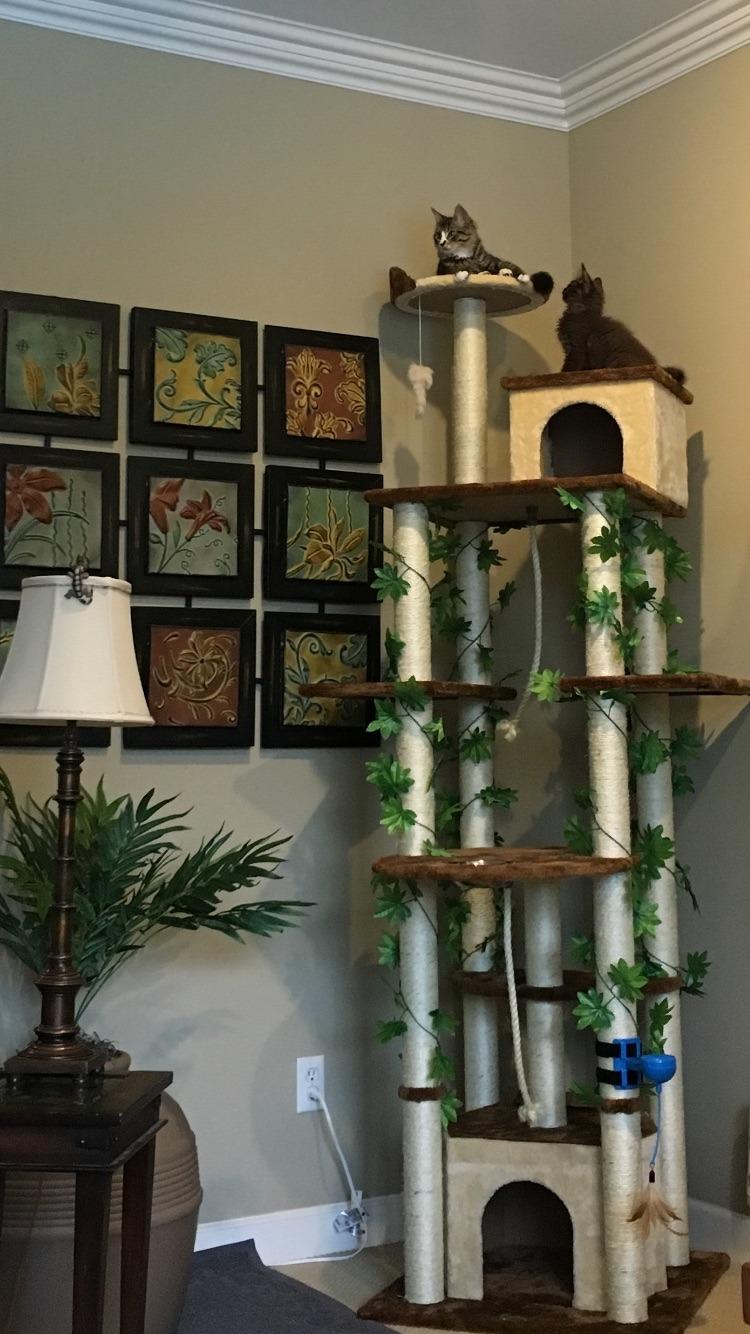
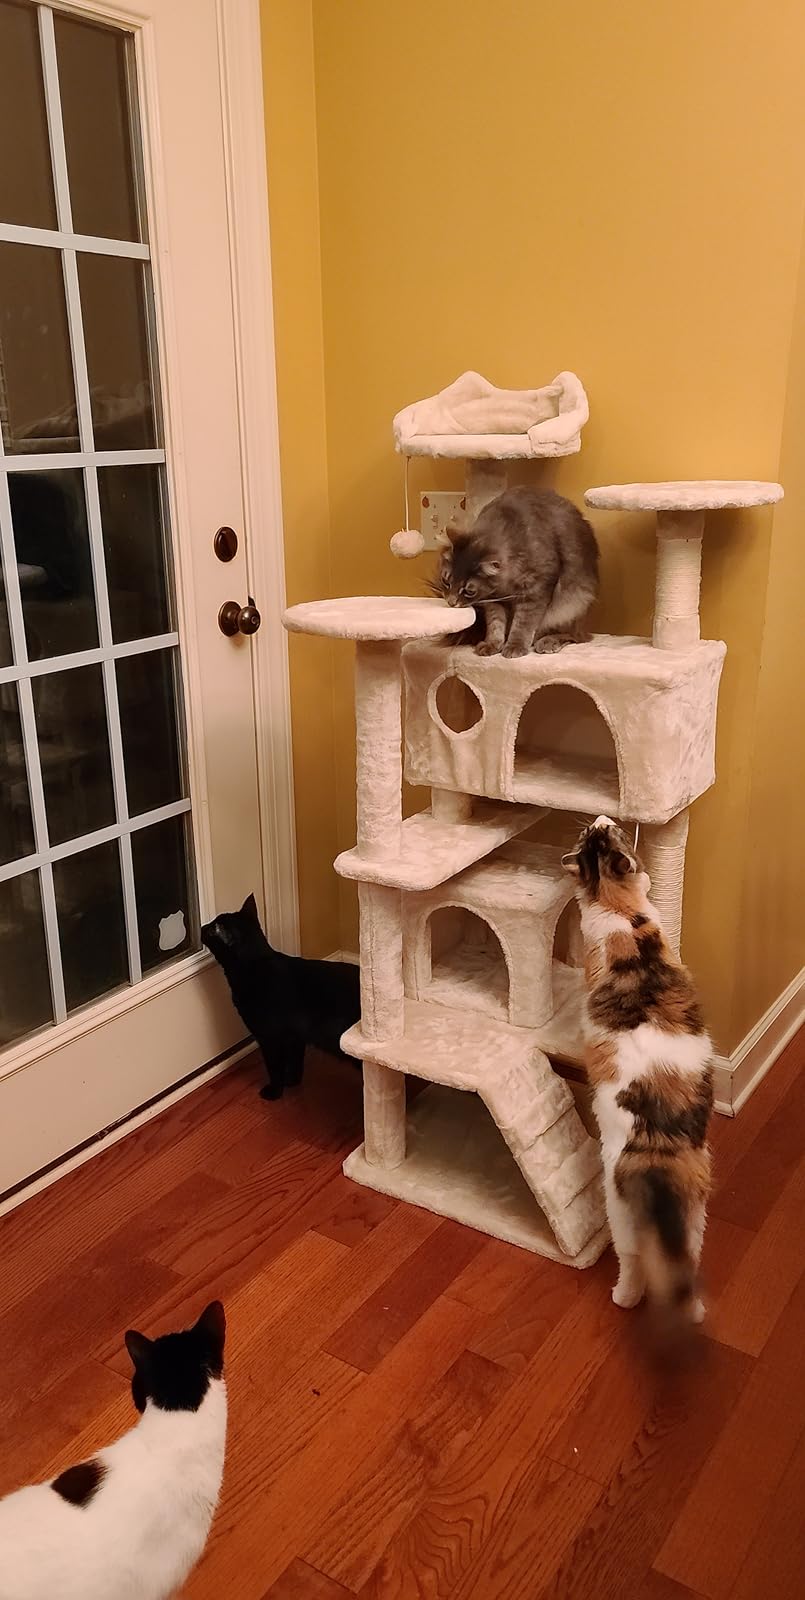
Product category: items_cat tree
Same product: no